Pieces of a Man

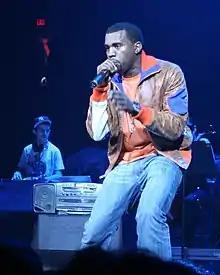
Producer Kanye West sampled "Home Is Where the Hatred Is" on his song "My Way Home", featuring rapper Common.

The album has earned a larger legacy thanks to the influential proto-rap song "The Revolution Will Not Be Televised". In a 1998 interview with the "Houston Press", Scott-Heron discussed how much of the album was overshadowed by the controversial song and the social-consciousness displayed: